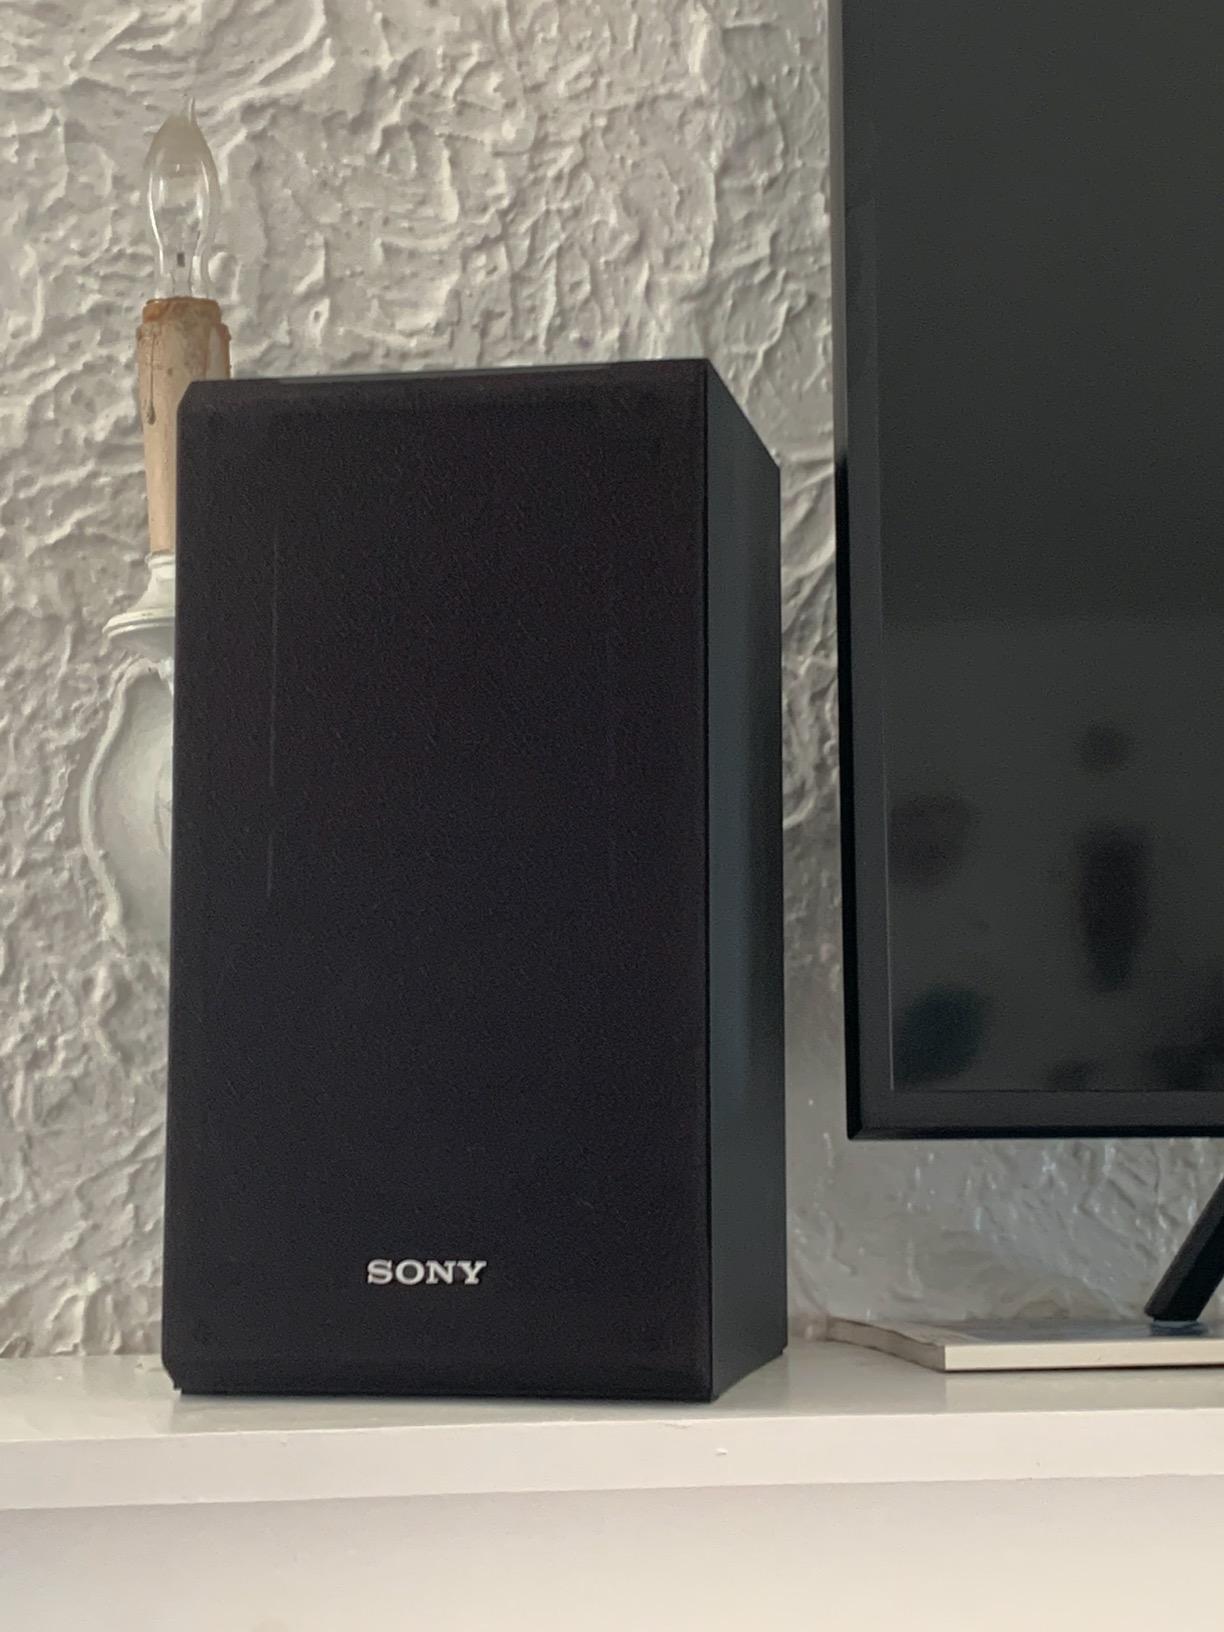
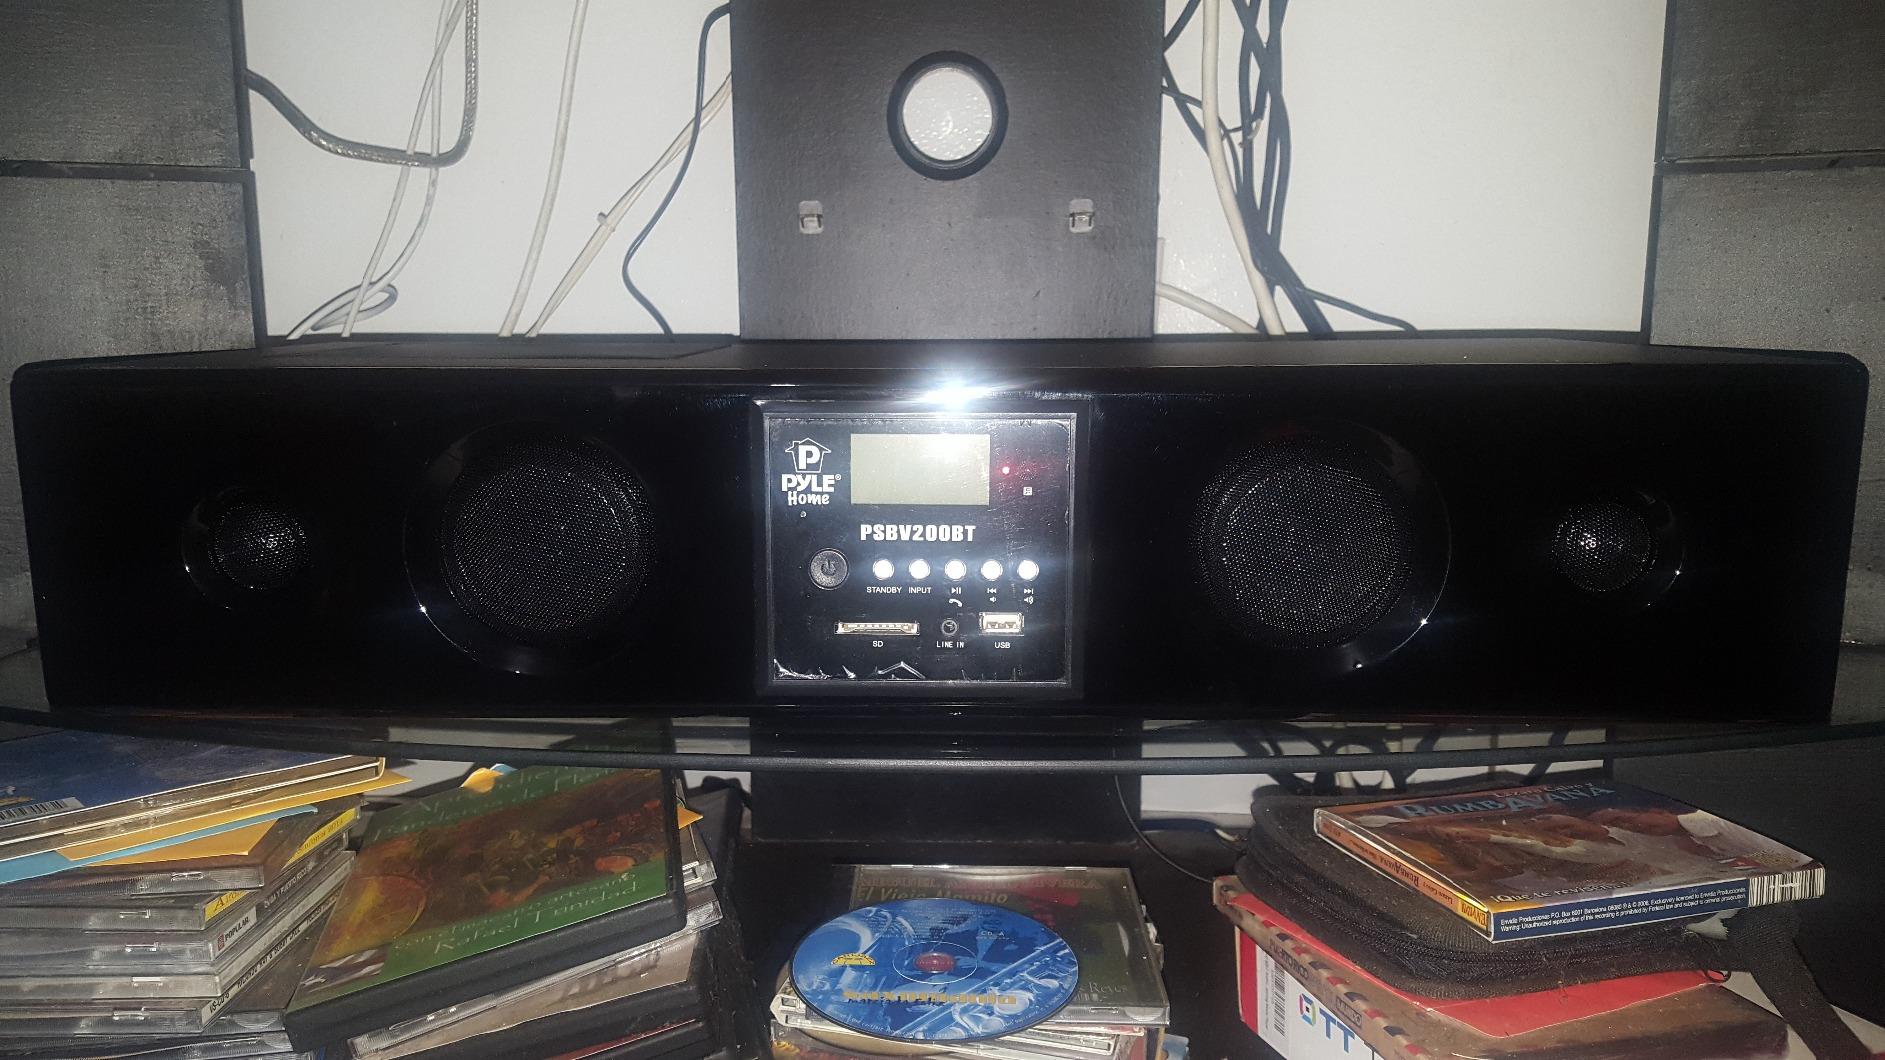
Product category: speaker
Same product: no